Camponotus vagus

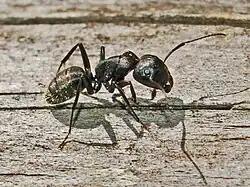
"Camponotus vagus" – Lateral view

"Camponotus vagus" is a relatively distinctive species that is easily identified by its large size, uniform black colour, and the long and dense body "hairs" on its exoskeleton. A eusocial insect, individuals have continuous allometric variation in size and morphology to facilitate task allocation and partitioning of work. Workers are 6–12 mm in length. The larger "major workers" act as guards for in defence of the colony and protect the smaller "minor workers" when the latter go foraging outside the nests. The powerful mandibles of the major workers are capable of decapitating smaller arthropods captured as food and dismembering smaller ants of other species.